Matt Dawson

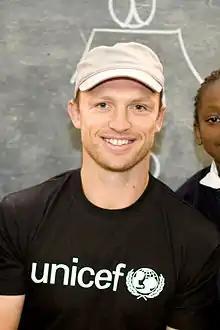

Matthew James Sutherland Dawson, MBE (born 31 October 1972) is an English retired rugby union player who played scrum half for Northampton Saints and then London Wasps. During his international career he toured with the British & Irish Lions three times and was part of England's 2003 Rugby World Cup winning side. He won 77 caps for his country in total, including nine as captain and was England's most capped scrum half until passed by Danny Care.